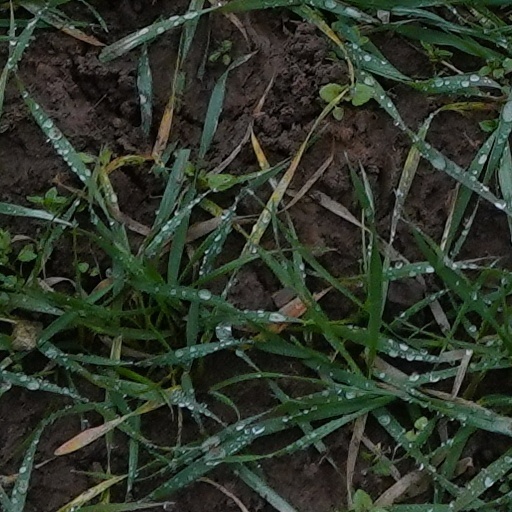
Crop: wheat